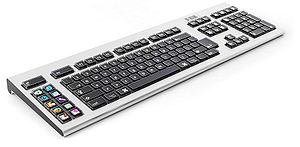
Optimus-tastatur
Et computerskabt billede, der viser hvordan Optimus-tastaturet kommer til at se ud.
Computerrenderet billede af Art. Lebedev Studios Optimus-113 tastatur. Hver tast indeholder en lille farveskærm.
Optimus-tastaturet er et tastatur under udvikling. Det er endnu ikke blevet lanceret. Det har en lille farveskærm i hver tast, hvilket gør det muligt løbende at vise, hvad tasternes aktuelle funktion er. Tastaturet bliver udviklet af Art. Lebedev Studio, en russisk designvirksomhed. Flere 3D-gengivne billeder af tastaturet er tilgængelige, men ingen reelle fotografier.